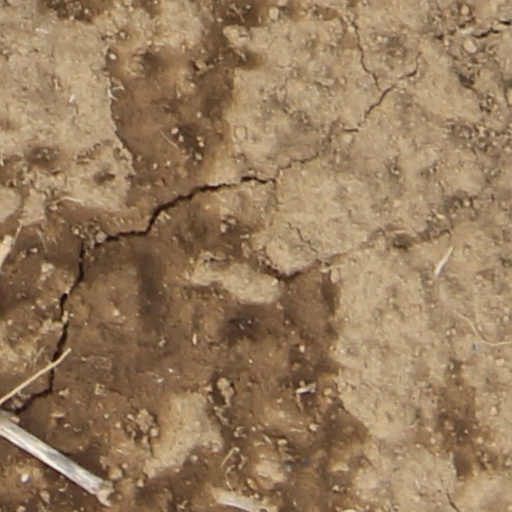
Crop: wheat